George N. Swallow

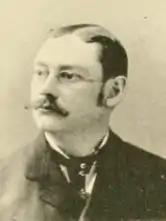

George Newton Swallow (January 2, 1854 – November 23, 1931) was an American politician who served in the Massachusetts General Court and on the Massachusetts Governor's Council. He was the Republican nominee for Mayor of Boston in the 1903 Boston mayoral election